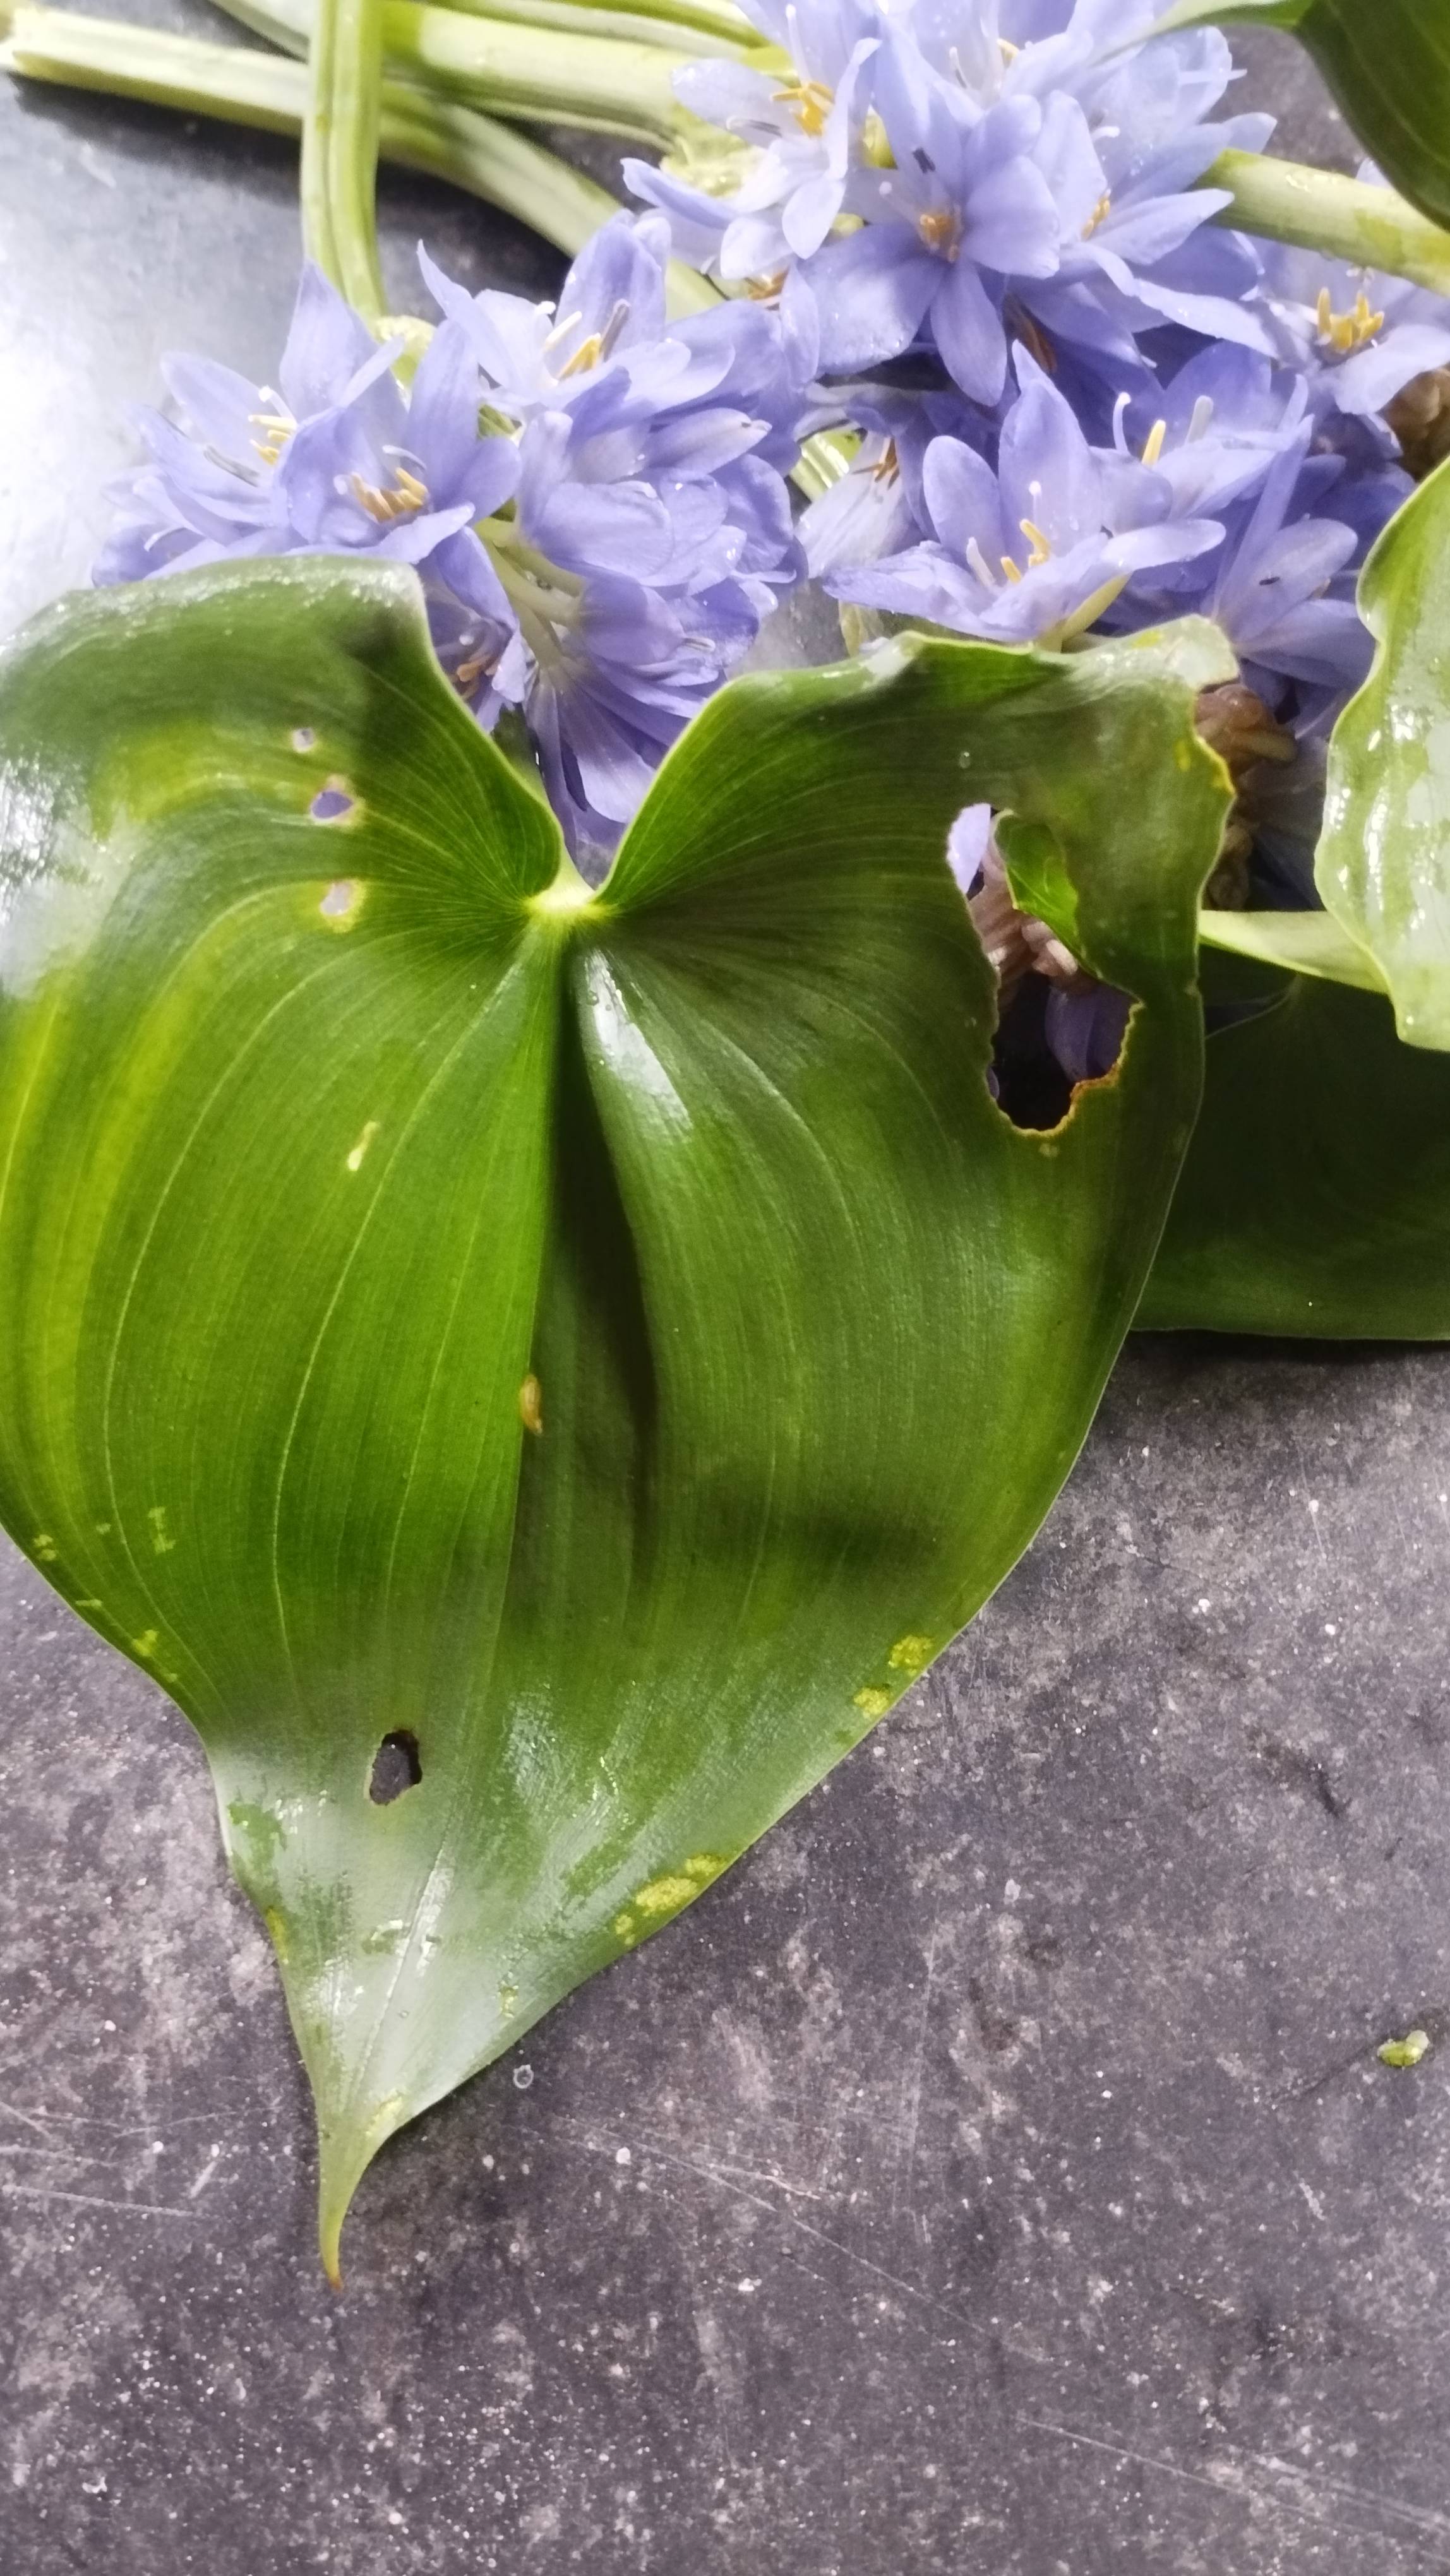
Species: Heartleaf False Pickerelweed (Monochoria korsakowii)